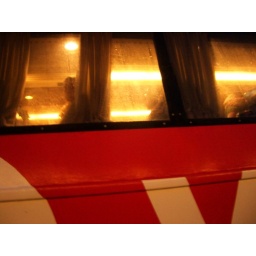
floating over the quiet black waters. summer night. the book remains open, page 62.